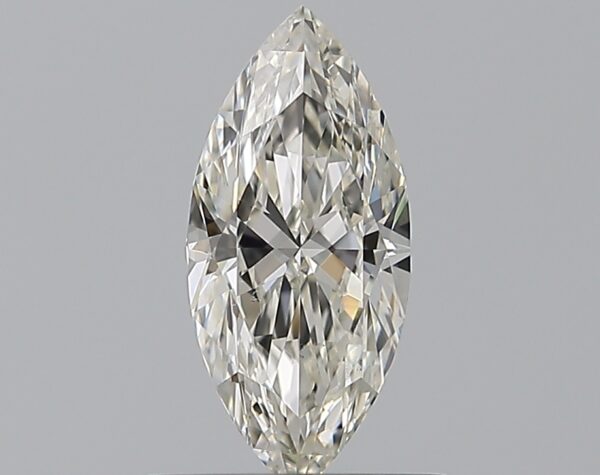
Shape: marquise
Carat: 0.5
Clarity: VS2
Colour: I
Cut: VG
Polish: EX
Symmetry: VG
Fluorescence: ST
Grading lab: GIA
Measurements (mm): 8.56 x 3.95 x 2.46